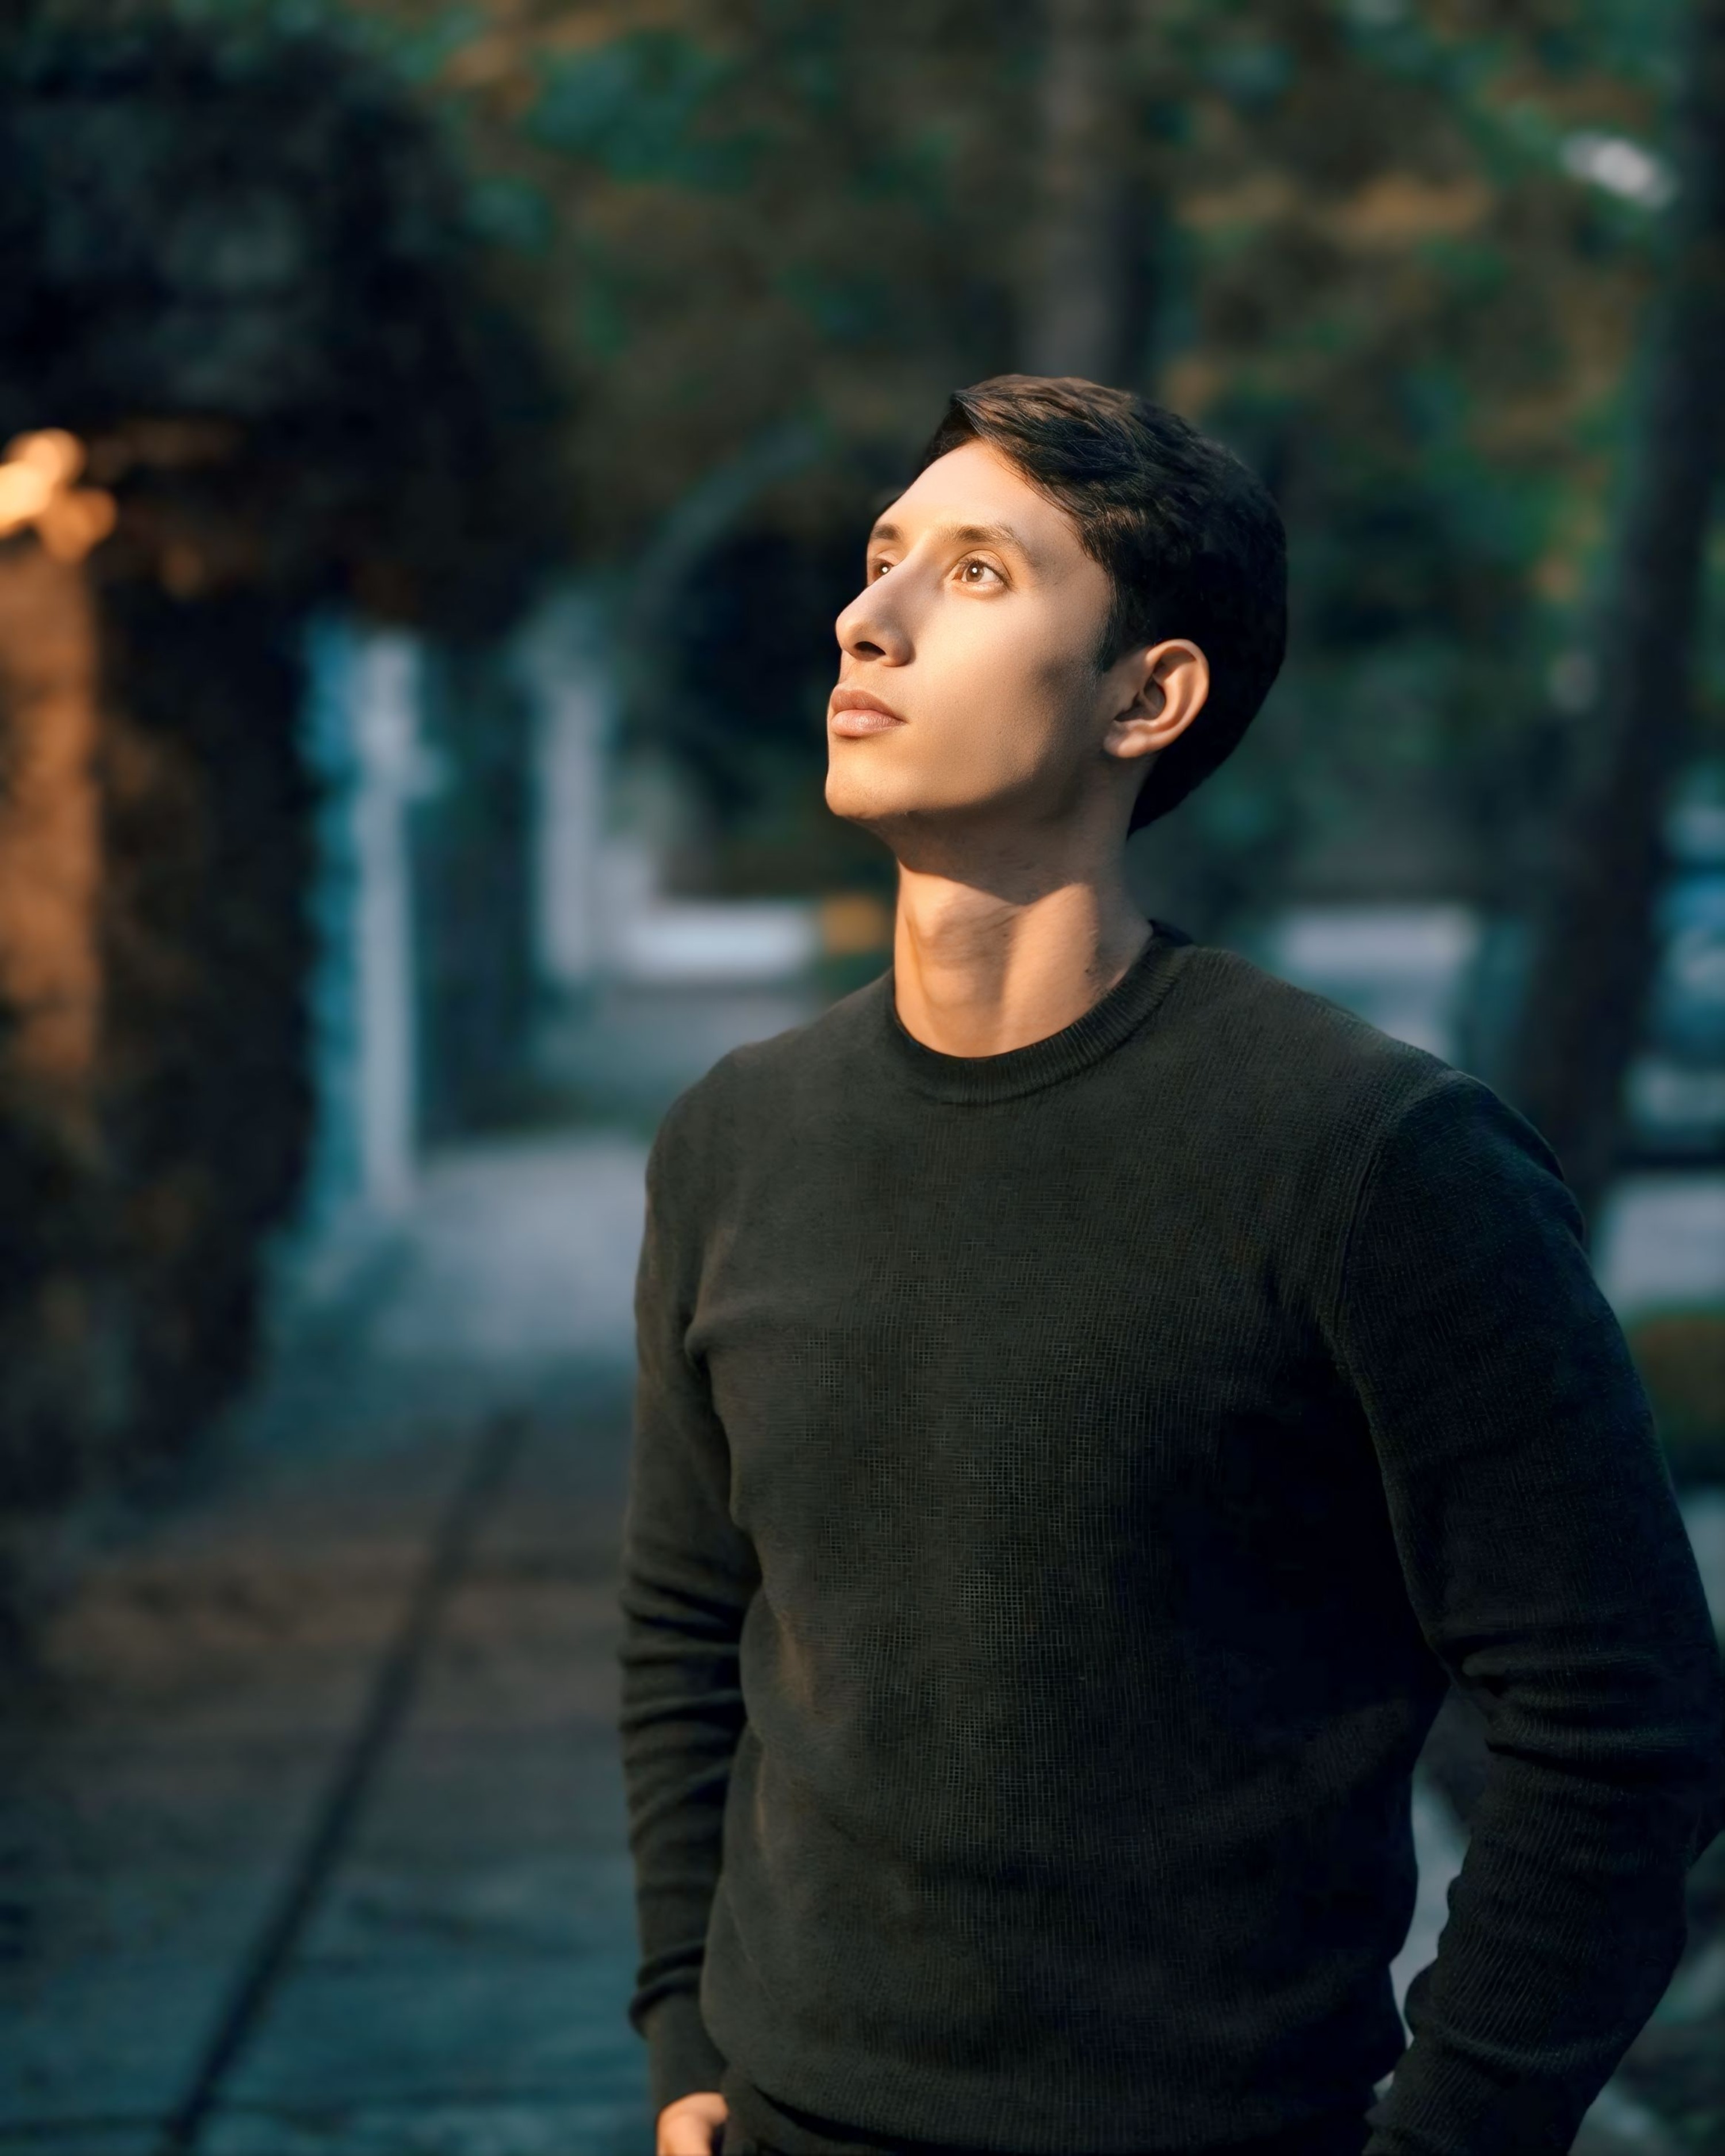
man, young, smiling, face, chin, flash photography, neck, sleeve, standing, happy, black hair, t shirt, eyewear, fun, electric blue, tree, leisure, chest, sitting, darkness, grass, portrait photography, top, portrait, backlighting, denim, shadow, photo shoot, street, recreation